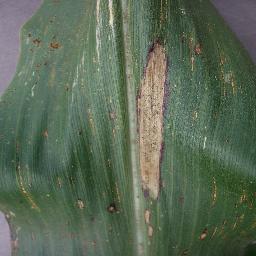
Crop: corn
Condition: (maize)_northern_blight